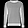
Label: Pullover